Lockwood de Forest

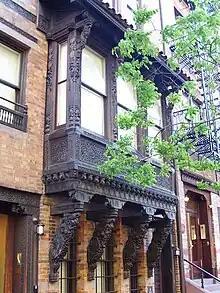
Lockwood de Forest House (now Bronfman Center for Jewish Student Life) at 7 East 10th St. New York City

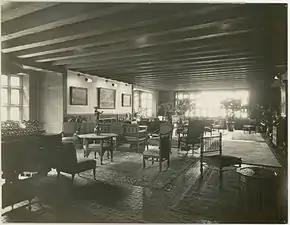
Sitting Room, The Deanery, Bryn Mawr College, Bryn Mawr, Pennsylvania. Decorated by de Forest in 1908.

In 1879, de Forest and Tiffany established an import business called Tiffany and de Forest. In 1879, while visiting India for the first time, he collaborated with Mugganbhai Hutheesing to start the Ahmedabad Woodcarving Company, which produced elaborately carved furniture, tracery panels, jewelry, and textiles. Eventually, in 1908, he transferred his contract with the Ahmedabad Woodcarving Company to Tiffany.